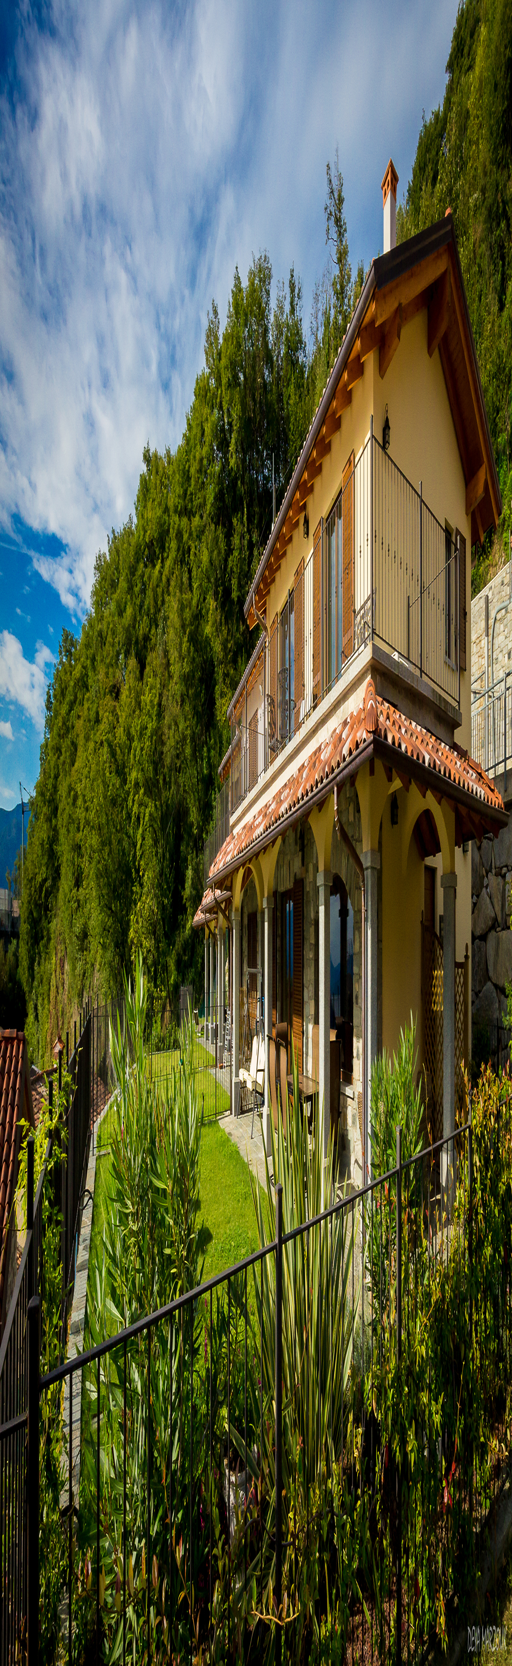
frontal view of the villa